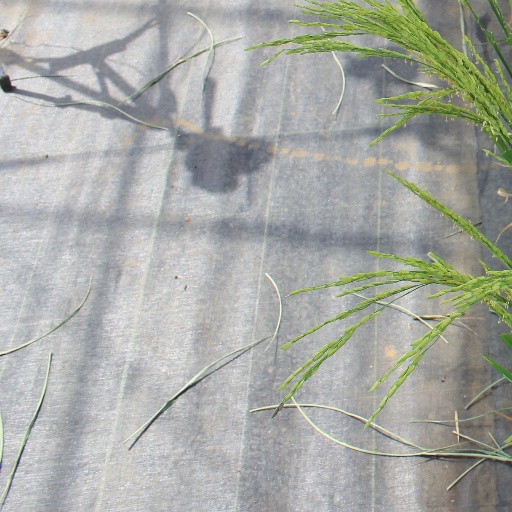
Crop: rice